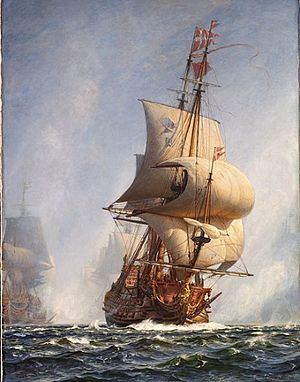
Christian Mølsted / Galleri
""Gennembruddet under Slaget paa Køge Bugt 1ste Juli 1677. I Forgrunden Niels Juels Admiralskib Christianus Qvintus""
Christian Ferdinand Andreas Mølsted var en dansk maler.